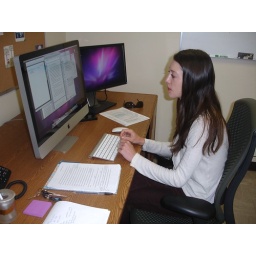
Heidemarie Laurent works on a paper in her office Thursday, Sept. 30, 2010.